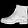
Label: Ankle boot